Jainosaurus

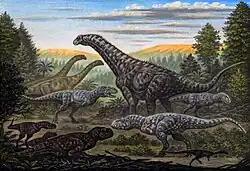
Life restoration of "Jainosaurus" (left background) with contemporary dinosaurs

The type species of "Jainosaurus", "J. septentrionalis" has a long and complex taxonomic history closely connected to the history of the problematic genera "Titanosaurus" and "Antarctosaurus". The first known remains attributable to "Jainosaurus", the humerus GSI K22/754, was discovered in 1871 or 1872 by Henry Benedict Medlicott, and the holotype remains were found by Charles Alfred Matley between 1917 and 1920 near Jabalpur in the Lameta Formation. These were named "Antarctosaurus septentrionalis" by Friedrich von Huene and Matley in 1933.